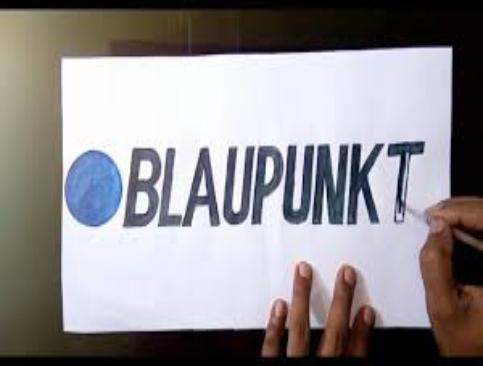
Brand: Blaupunkt
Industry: Electronic